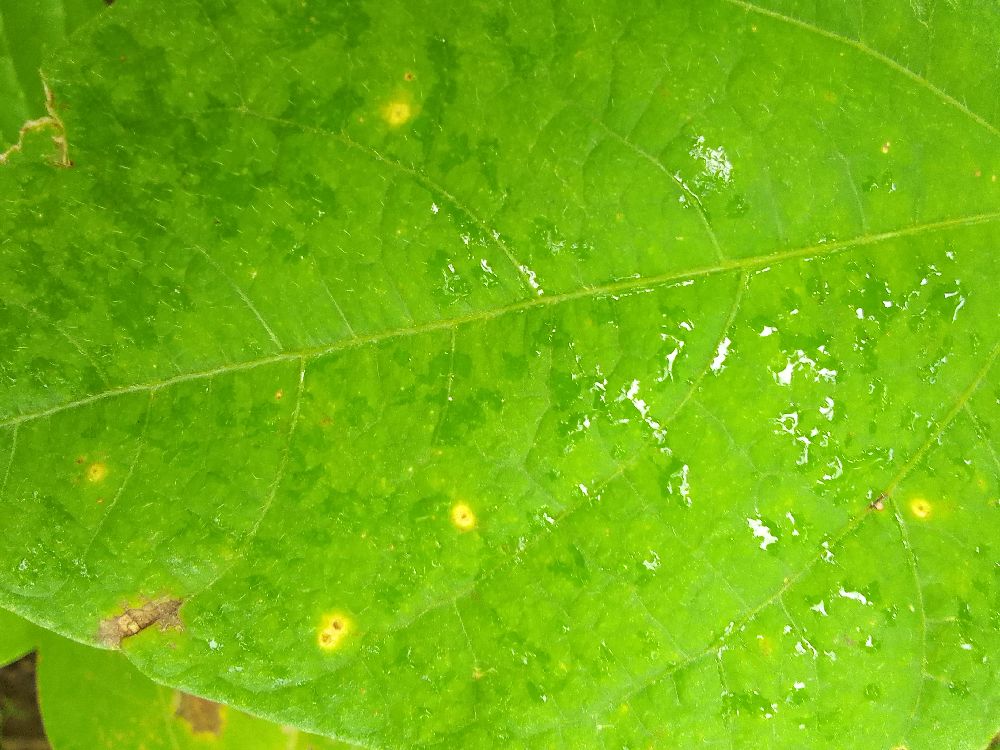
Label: rust